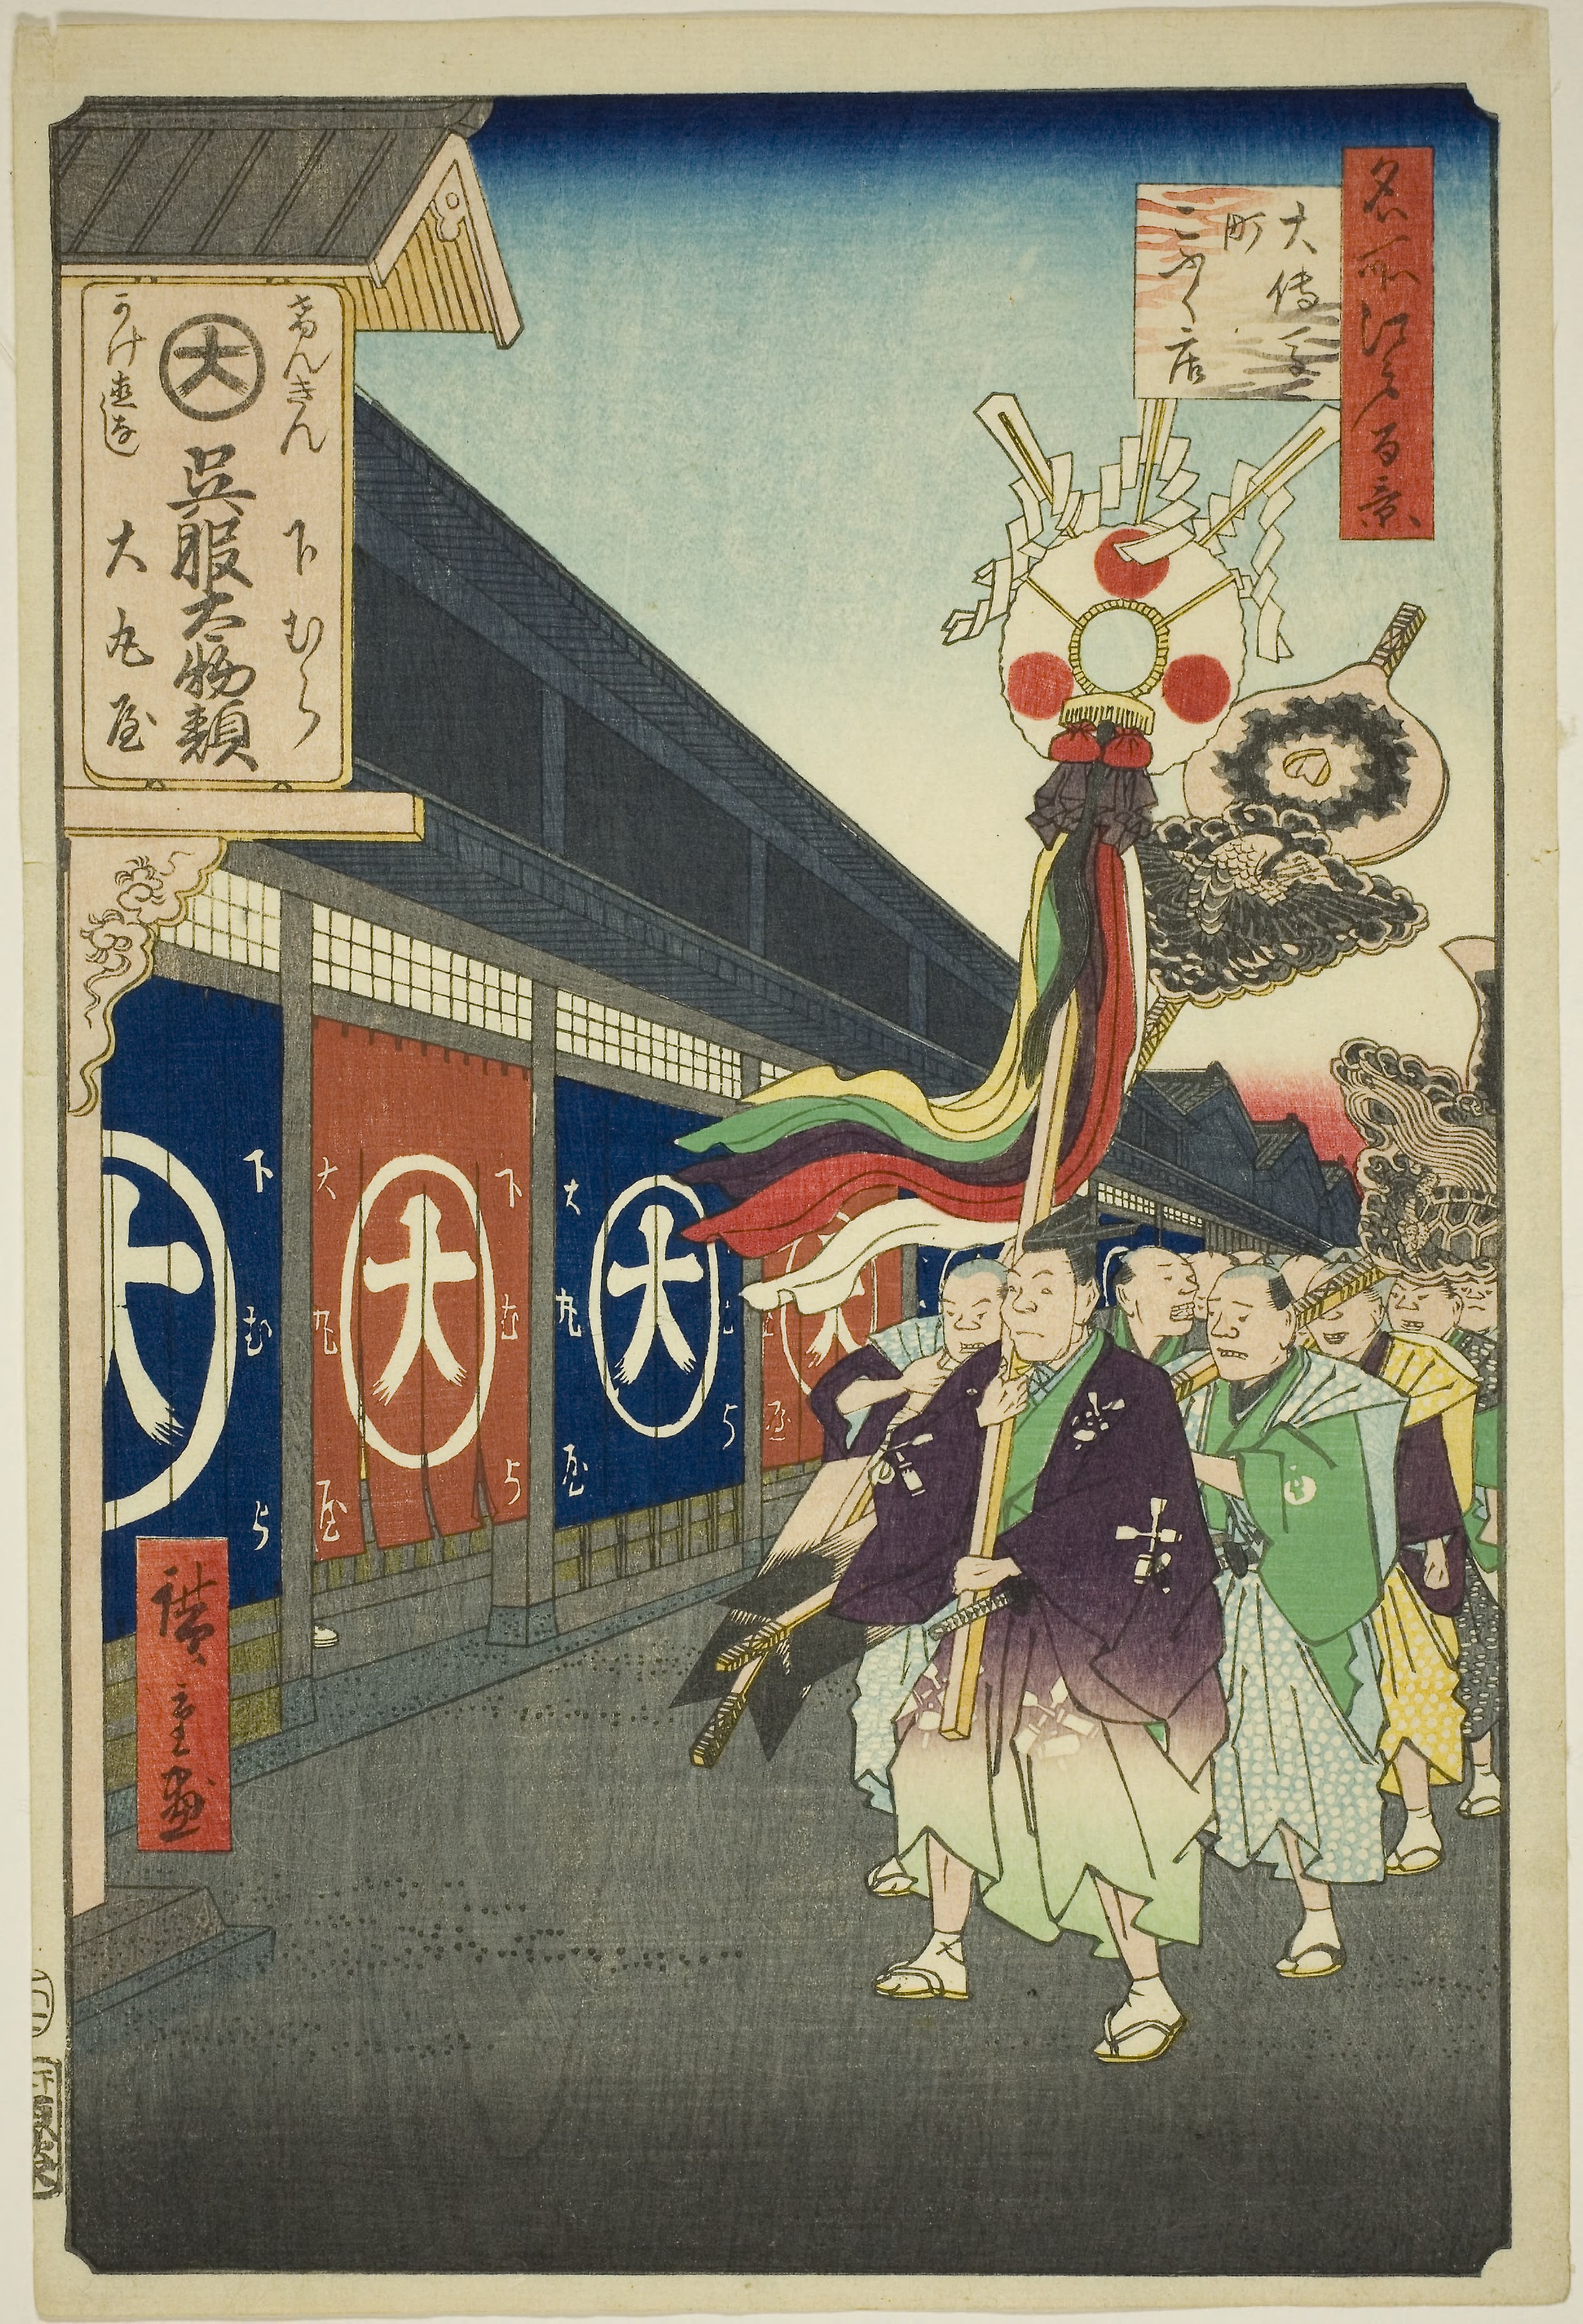
art, illustration, plant